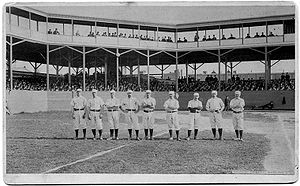
National League 1884
Philadelphia Quakers i 1884.
National League 1884 var den niende sæson i baseballligaen National League, og ligaen havde deltagelse af otte hold. Kampene blev spillet i perioden 1. maj – 15. oktober 1884. Mesterskabet blev vundet af Providence Grays, som vandt 84 og tabte 28 kampe, og som dermed vandt National League for anden gang – den første gang var i 1879.